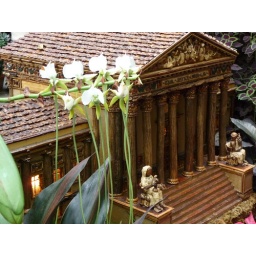
Miniature plant replica of the Supreme Court building at the National Botanic Gardens in D.C.